Eunice Dana Brannan

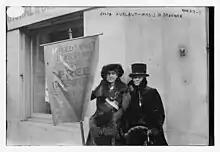
Julia Hurlbut and Eunice Dana Brannan, 1918

Brannan was arrested twice for picketing outside the White House in protest of President Woodrow Wilson's opposition to a constitutional amendment allowing women the right to vote. The first time was on November 10, 1917 when she led a group of 41 protesters to the White House to protest the imprisonment of National Women's Party leader, Alice Paul. She and the other women arrested were pardoned by the judge of the case. On November 14, 1917 she was arrested again as part of a group of peaceful protesters picketing in front of the White House, who would become known as the Silent Sentinels. She was sentenced, along with the other women, to 60 days in the Occoquan Workhouse. Upon entering the prison, the women were treated violently by the guards in a night now known as the Night of Terror. Her prisoner number was 5974.